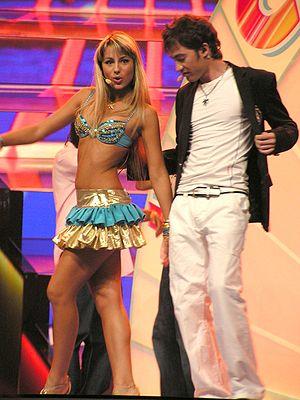
Arsenie Todiraș connu également sous le pseudonyme de Arsenium est un chanteur pop moldave. Il a été membre du groupe O-Zone. Il poursuit maintenant une carrière en Roumanie.
La Moldavie participe au Concours Eurovision de la chanson, depuis sa cinquantième édition, en 2005, et ne l’a encore jamais remporté.